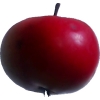
Label: Apple 11